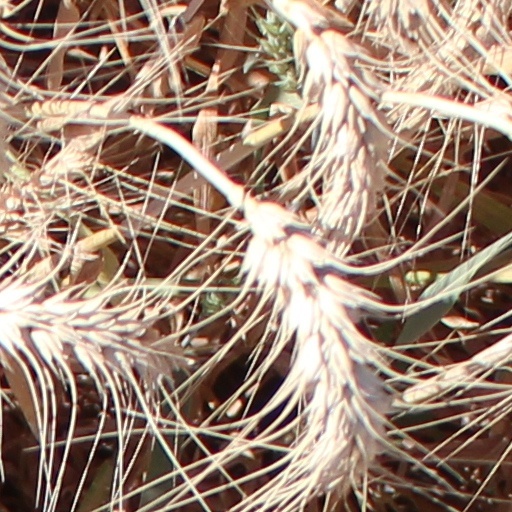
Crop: wheat